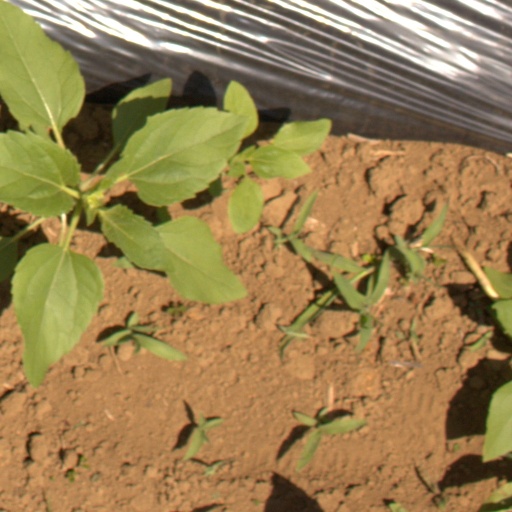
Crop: Jerusalem artichoke